Callao

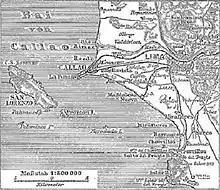
Historic map (1888)

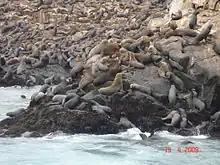
Sea lions in the Palomino Islands

El Callao was founded by Spanish colonists in 1537, just two years after Lima (1535). The origin of its name is unknown; both Amerindian (particularly Yunga, or Coastal Peruvian) and Spanish sources are credited, but it is certain that it was known by that name since 1550. Other sources point to the similarity with the Portuguese word "calhau" [pebble], having a similar sound.